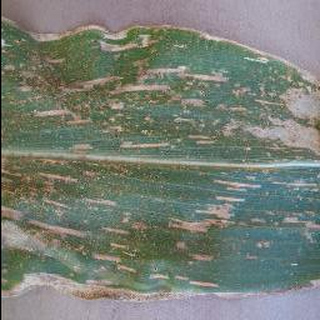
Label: corn_cercospora_leaf_spot